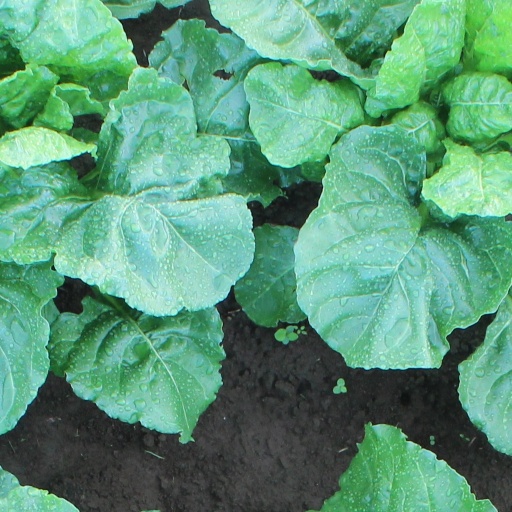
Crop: sugar beet